Gould's petrel

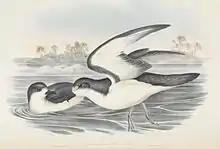
Gould's petrel illustrated by John Gould with Cabbage Tree Island in the background

Prior to the 1990s it was thought that the Australian subspecies of Gould's petrel bred only on Cabbage Tree Island off Port Stephens in New South Wales. After the discovery of a small number of breeding pairs on neighbouring Boondelbah Island, translocation of 200 chicks in 1999 and 2000 has established a small satellite colony which breeds in artificial nest boxes that were installed prior to the first translocation . In December 2009, just one month after it had been confirmed that rabbits had been eliminated from Cabbage Tree Island, one single Gould's petrel was found incubating an egg on another nearby island, Broughton Island.